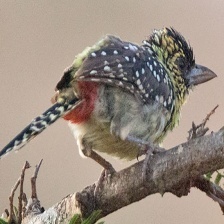
Species: D-ARNAUDS BARBET
Scientific name: TRACHYPHONUS DARNAUDII